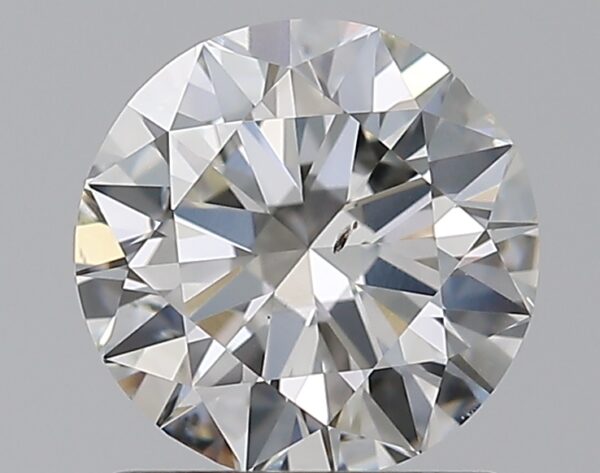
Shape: round
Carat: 1
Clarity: SI1
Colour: H
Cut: EX
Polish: EX
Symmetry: VG
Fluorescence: N
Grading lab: GIA
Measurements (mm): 6.31 x 6.4 x 3.92